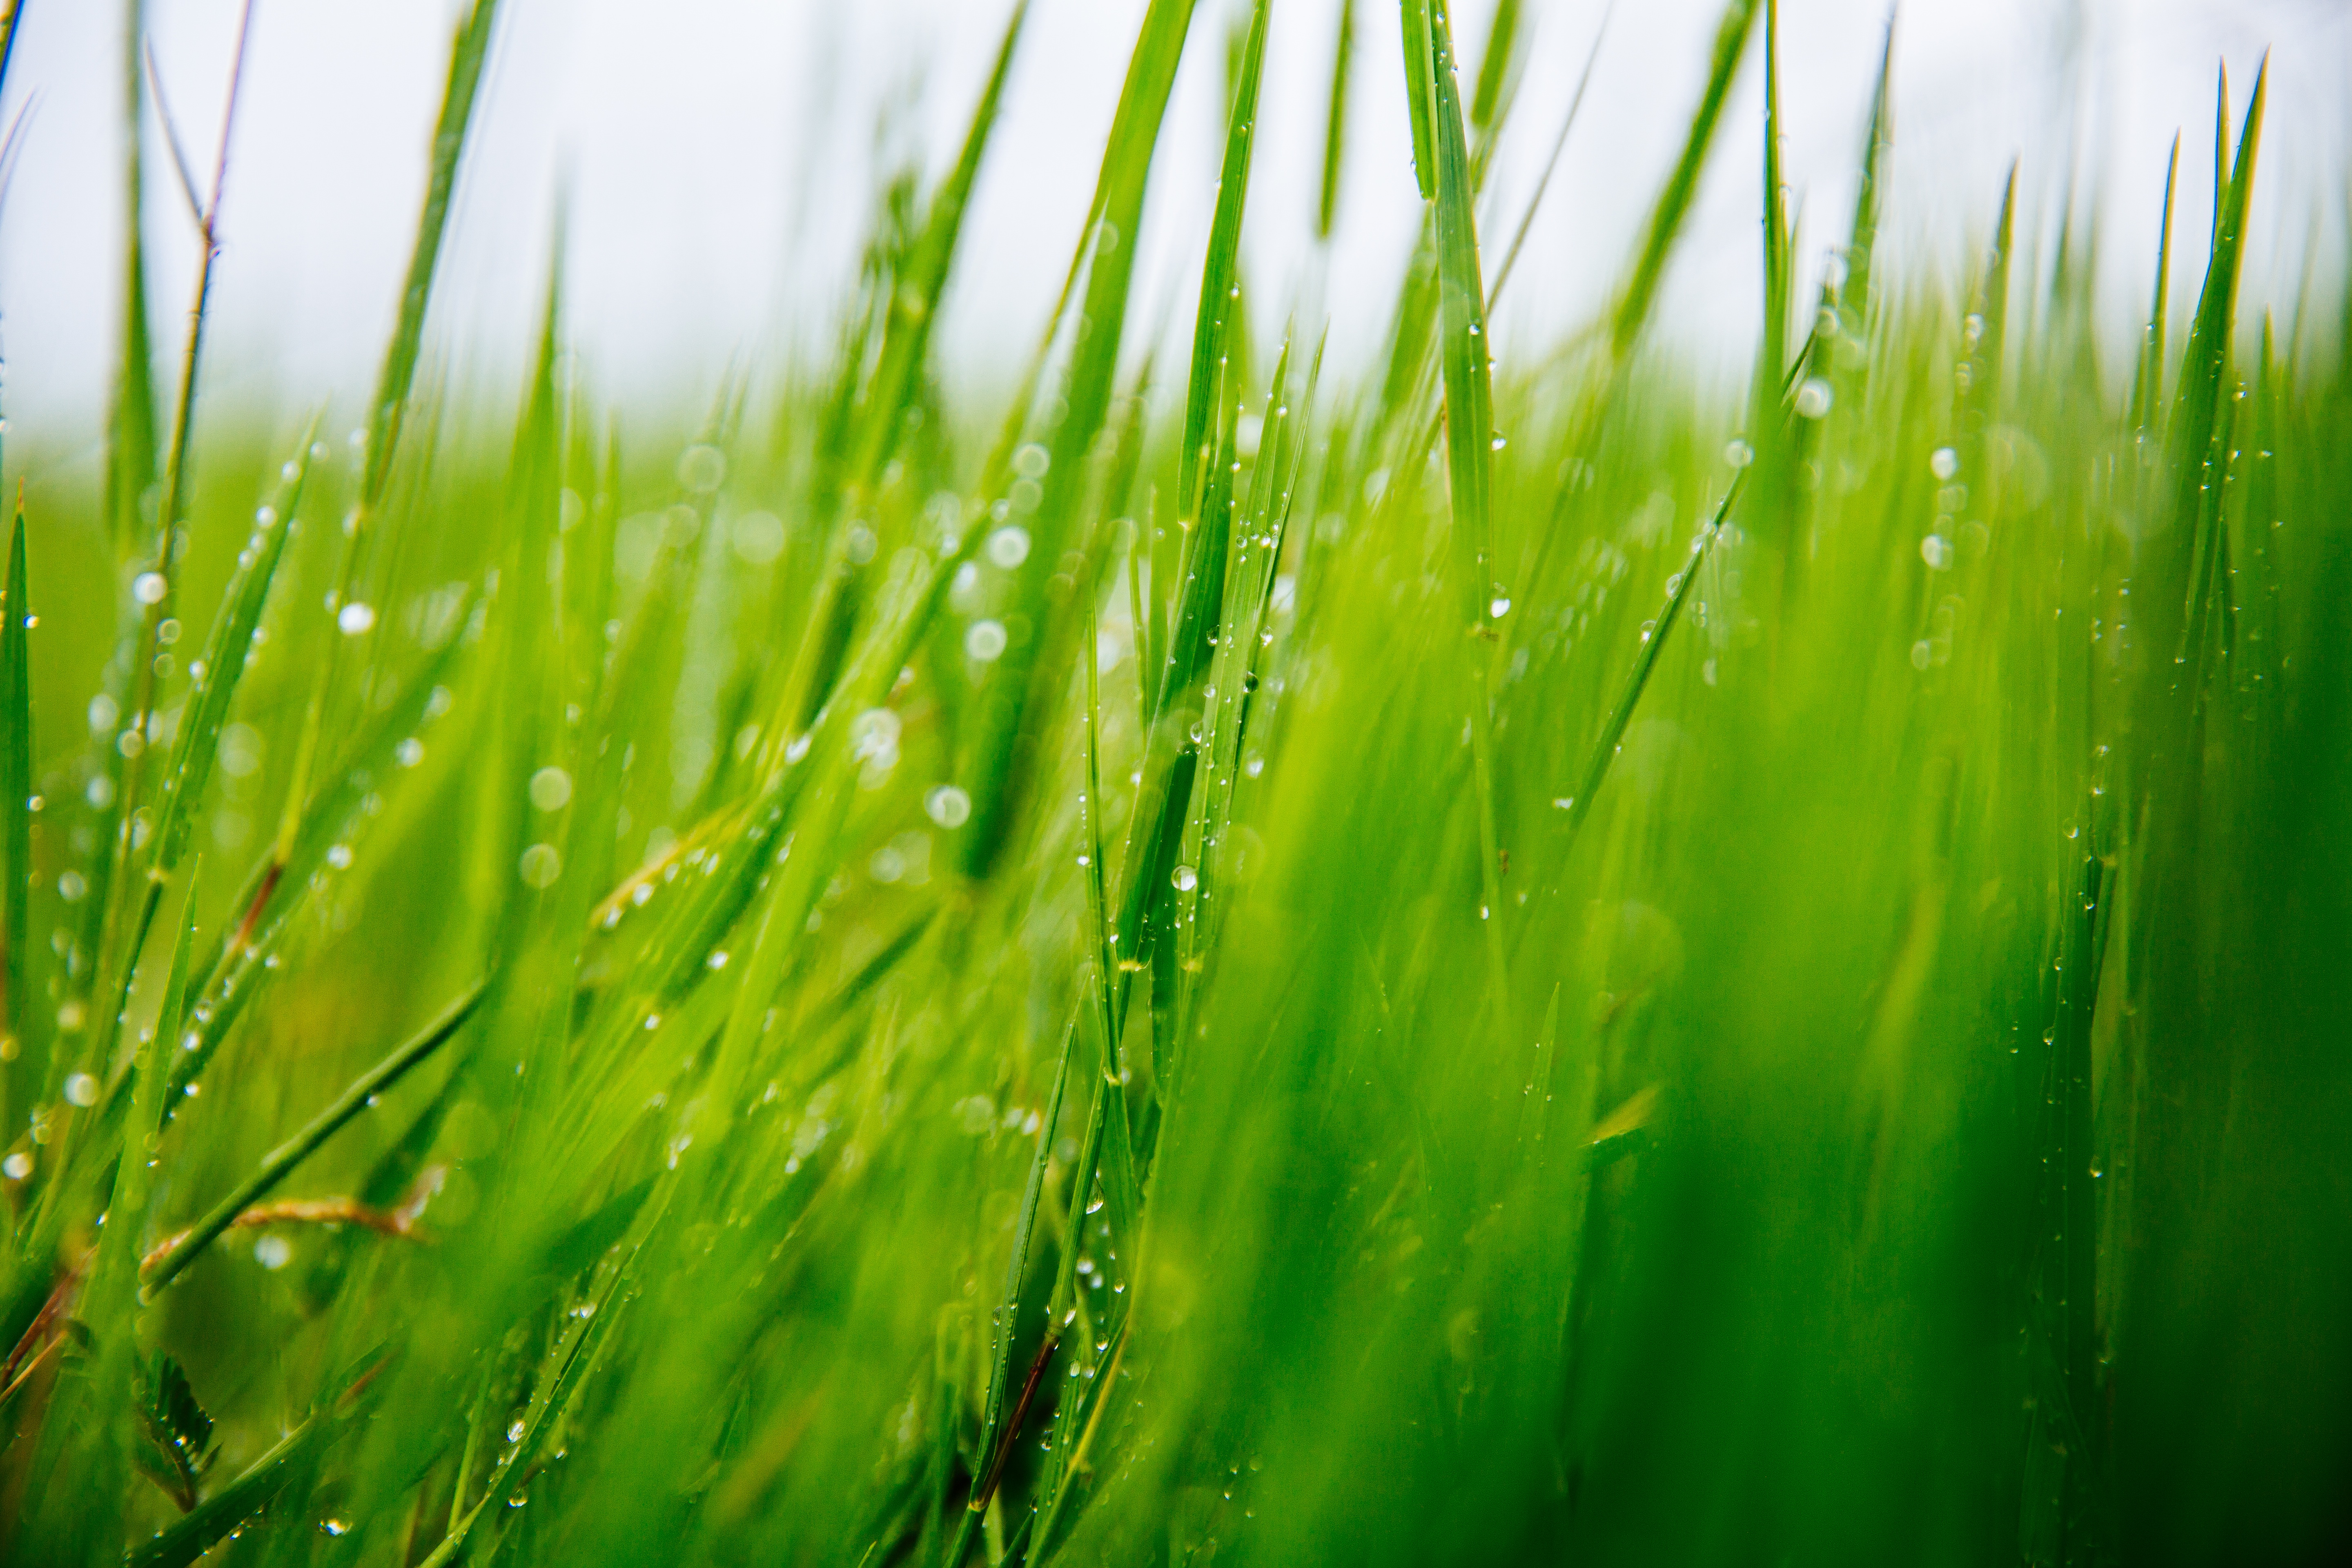
grass, plant, field, lawn, meadow, sunlight, leaf, green, close up, grassland, moisture, macro photography, flowering plant, wheatgrass, grass family, plant stem, land plant